Yerevan Brandy Company

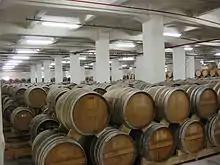
One of factory's oak barrel depositories

The ArArAt Armenian cognac is derived from the grapes of the fertile fields of the Ararat plain, Tavush region as well as Nagorno-Karabakh.